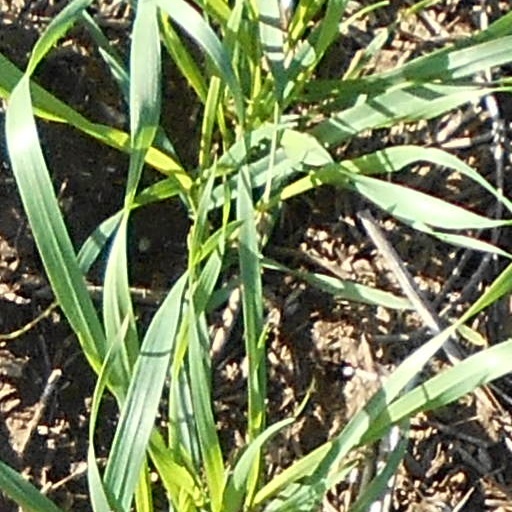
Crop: wheat